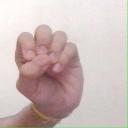
अक्षर: उ